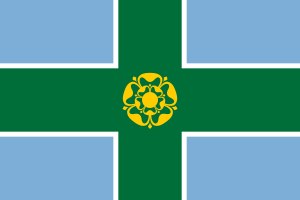
Derbyshire
Derbyshires uofficielle amtsflag
Derbyshire er et amt i den engelske region East Midlands, hvor en stor del af Peak District National Park befinder sig. Amtet strækker sig over 2.625 km² og har 981.200 indbyggere.